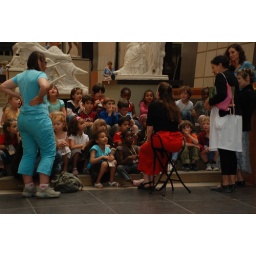
Art lectures for children on the steps inside the Musee d'Orsay. Notice the young boy in the blue shirt in the center (universal trait).